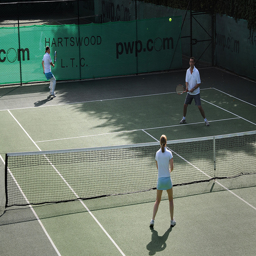
Two men and a woman playing tennis on the court.
A group of people playing tennis on a sunny day.
Tennis players in action on a court with shadows.
Three people enjoy a game of tennis on a green tennis court.
Two teams of tennis players in the middle of a game.